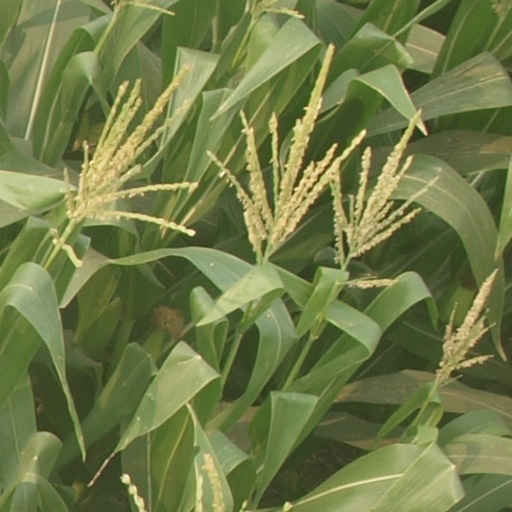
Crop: maize; corn